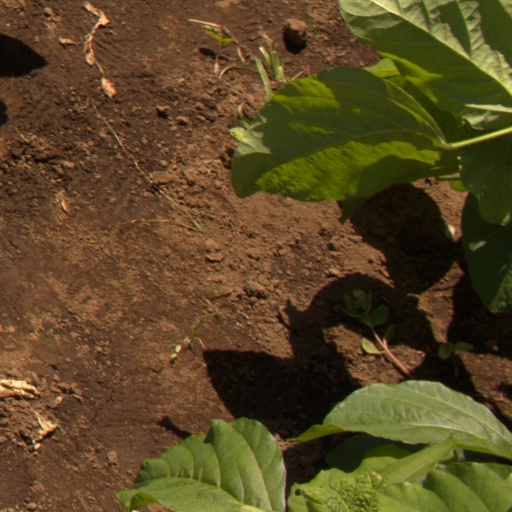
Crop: soybean